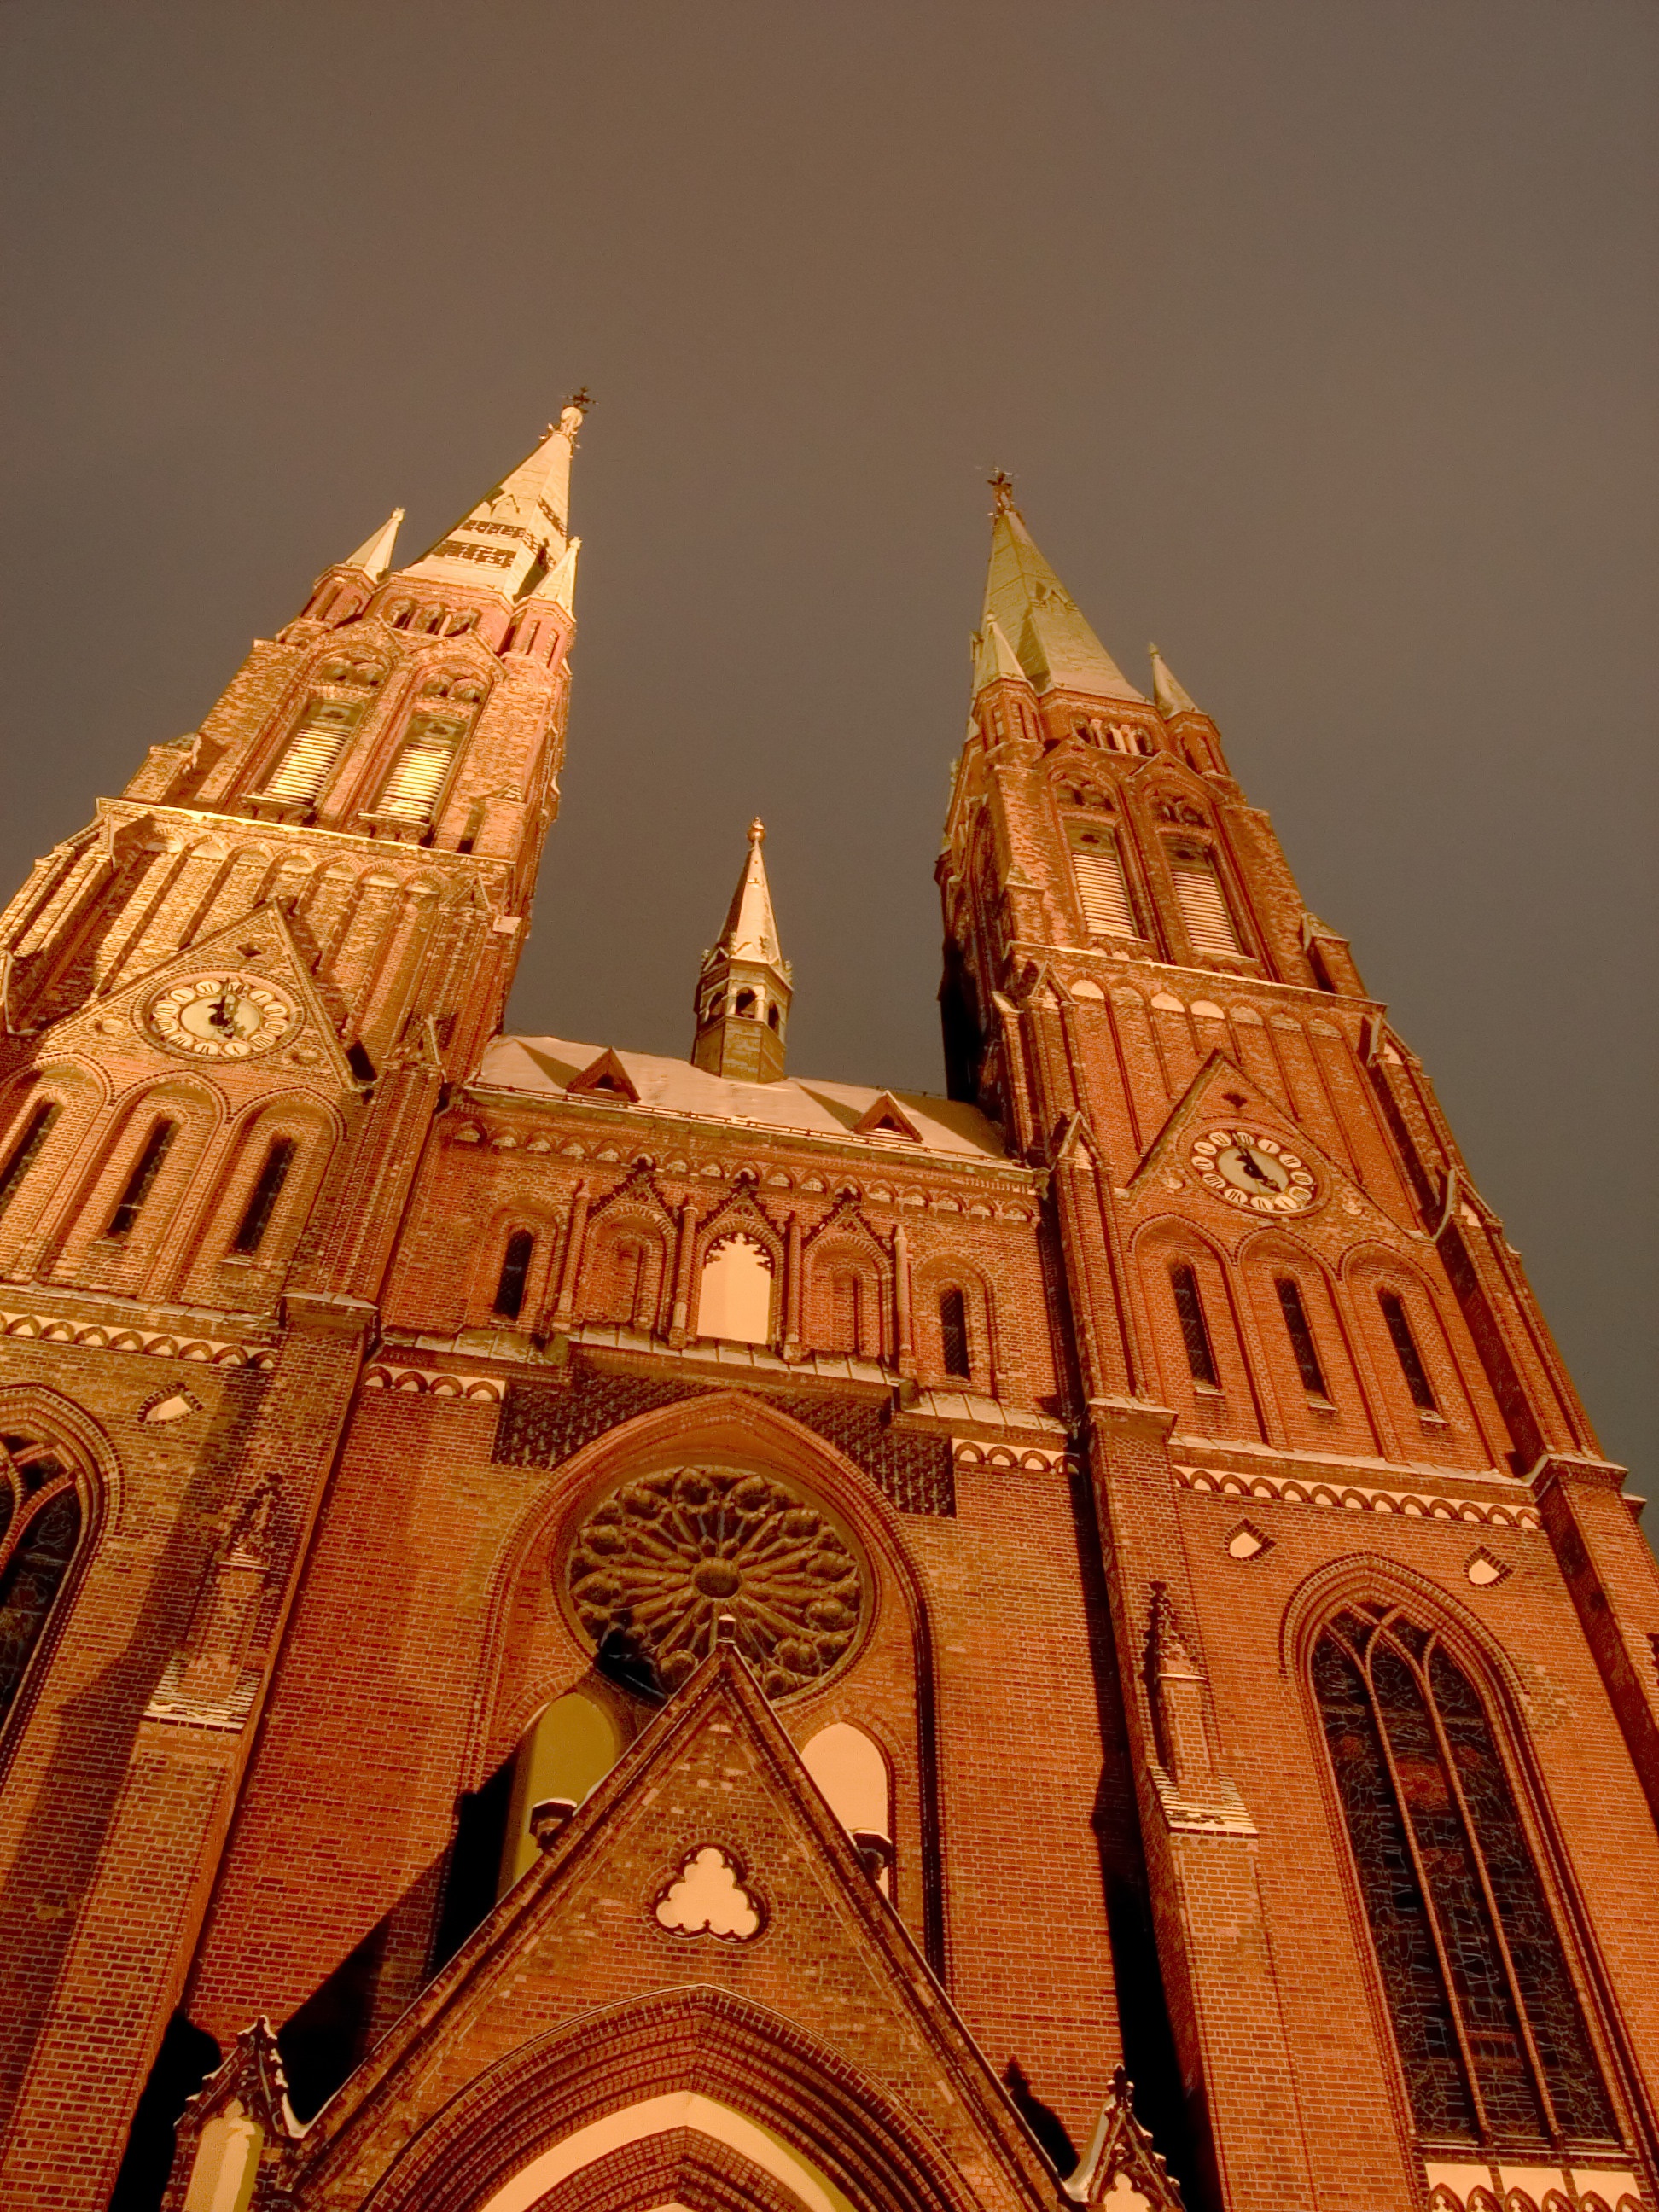
building, tower, landmark, church, cathedral, place of worship, temple, spire, symmetry, basilica, dome, carving, the basilica, ancient history, rybnik